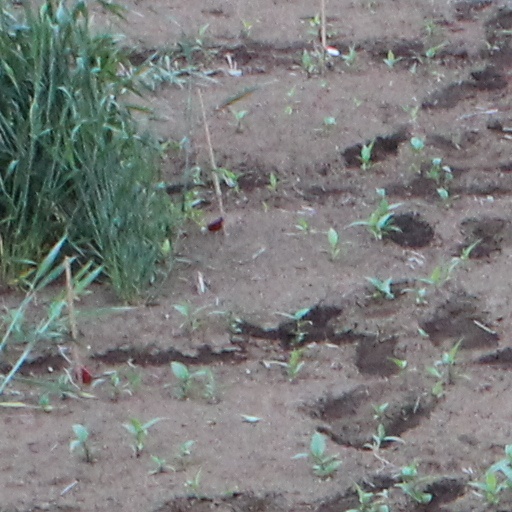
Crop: wheat